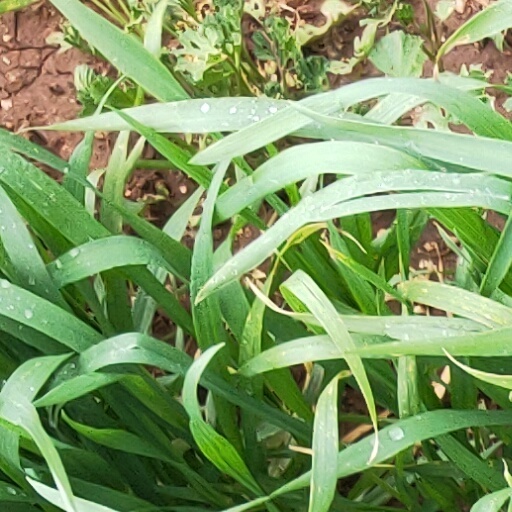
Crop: wheat